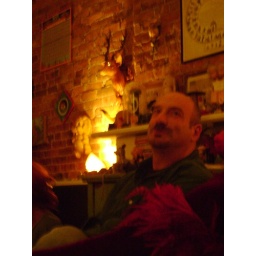
bruce in the big red chair